West Martello Tower

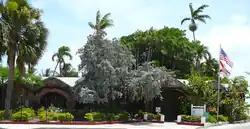
West Martello Tower in Key West, Florida

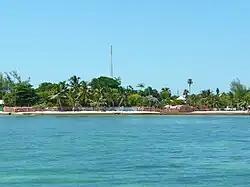
West Martello Fort as seen from the Atlantic Ocean

The West Martello Tower (also known as the Key West Garden Club) is a historic martello tower in Key West, Florida, United States. It is located at 1100 Atlantic Boulevard. On June 24, 1976, it was added to the U.S. National Register of Historic Places.